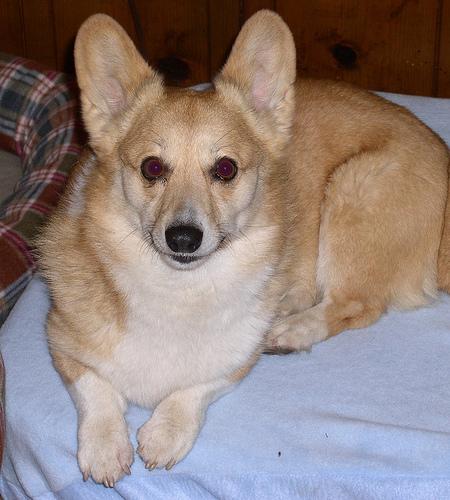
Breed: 205-n000029-Pembroke